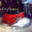
Label: automobile